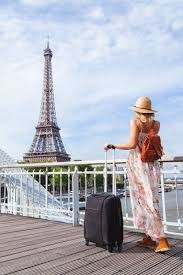
Landmark: Eiffel Tower